Horse showmanship

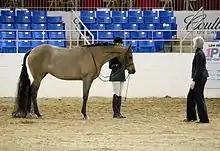
A show hunter is shown with a braided mane and tail

Tails of horses shown in hunt seat style may be French braided at the dock in classic show hunter style. Some breeds allow false hairpieces to be added to a tail, other breeds prohibit fake tails. Horses required to have naturally long tails sometimes have them kept "up" when not showing, the long hairs braided up to the bottom of the dock, then the braid rolled up, with a bandage or old sock put around the hair to keep it from breaking off and to keep the tail clean. When taken down and brushed out, a tail kept in this manner is wavy and flowing in the ring. If kept up at all other times, a tail may grow so long that it drags on the ground.